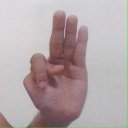
अक्षर: भ